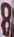
Number: 8